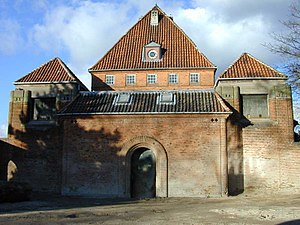
P.A. Rosenkilde Gram
Det Gamle Elefanthus i Københavns Zoo fra 1914
Peter Andreas Rosenkilde Gram var en dansk arkitekt.